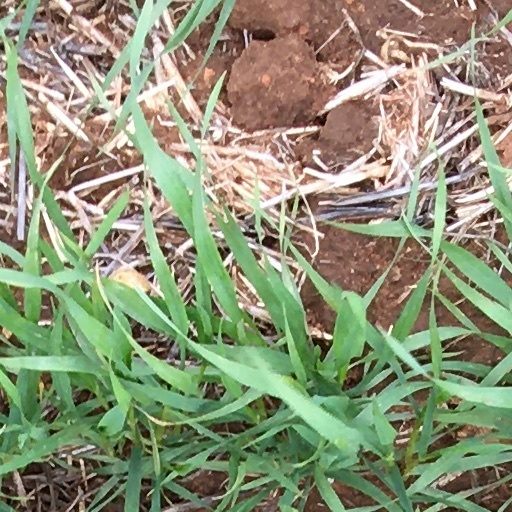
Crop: wheat